Moon Over Harlem

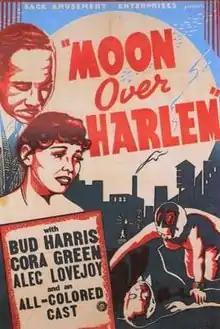

Moon Over Harlem is a 1939 American race film directed by Edgar G. Ulmer.